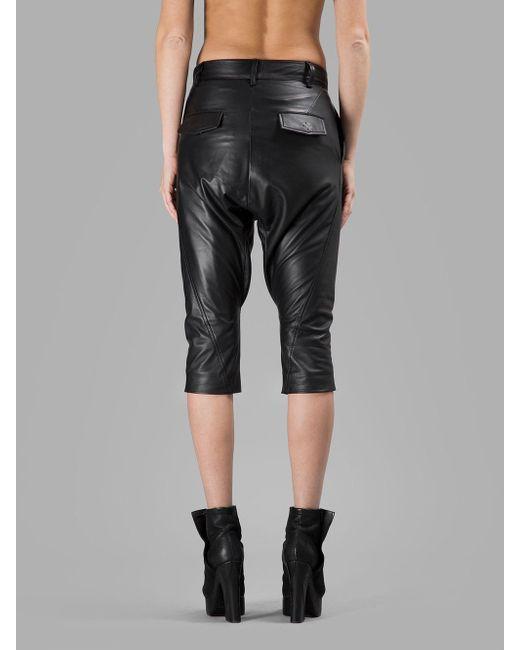
Einfarbige Dreiviertelhose aus schwarzem Leder